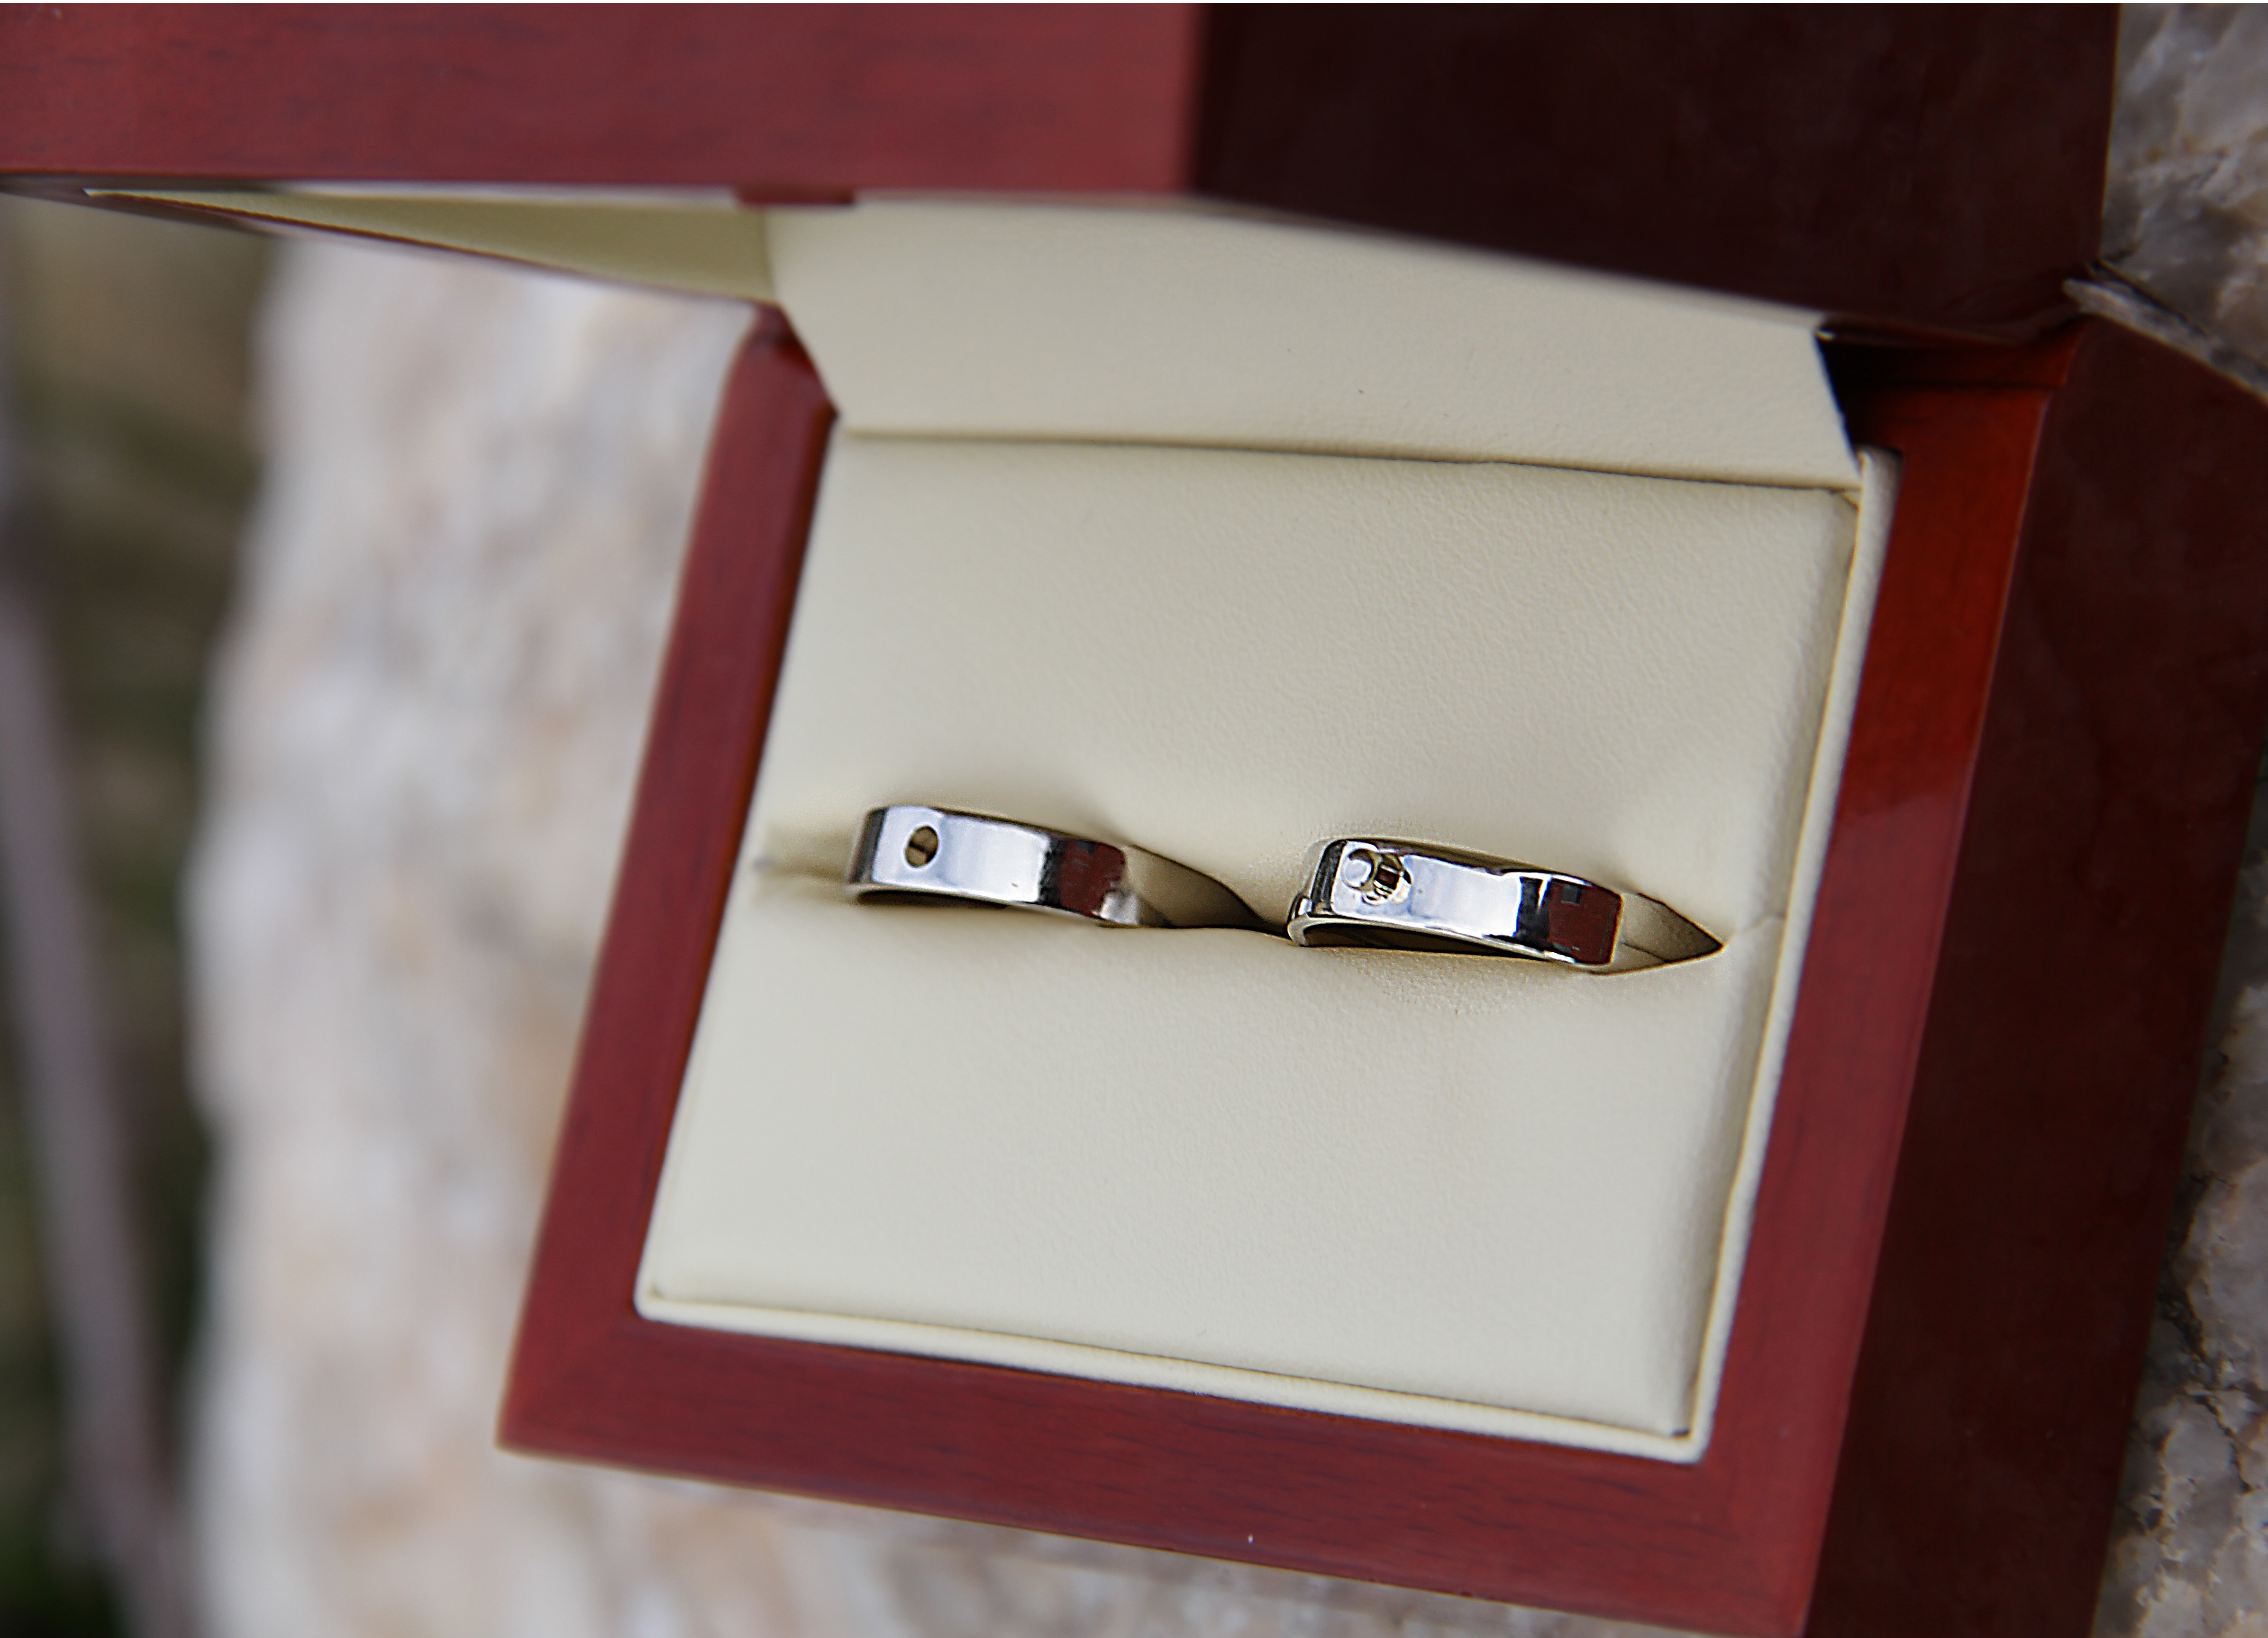
wood, box, picture frame, silk, bridal, stoves, fashion accessory, prstn nky